Multiplane camera

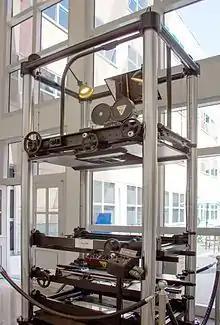
The 1937 multiplane camera developed by Walt Disney Studios

The multiplane camera is a motion-picture camera that was used in the traditional animation process that moves a number of pieces of artwork past the camera at various speeds and at various distances from one another. This creates a sense of parallax or depth.